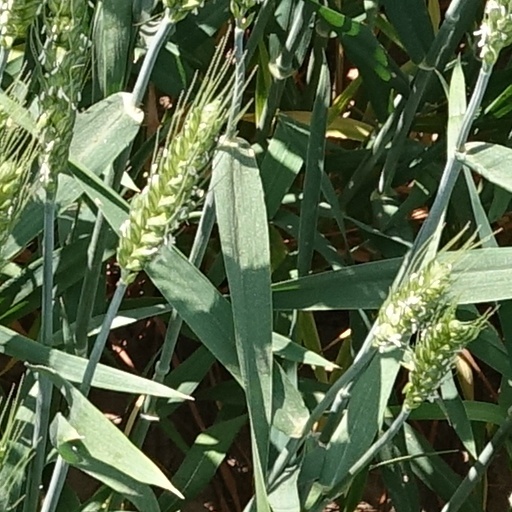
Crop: wheat